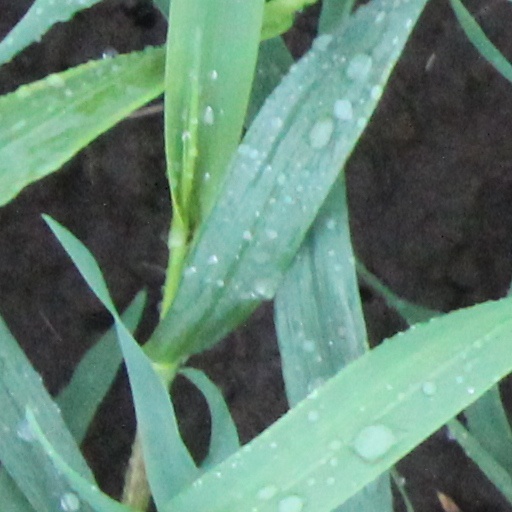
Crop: wheat